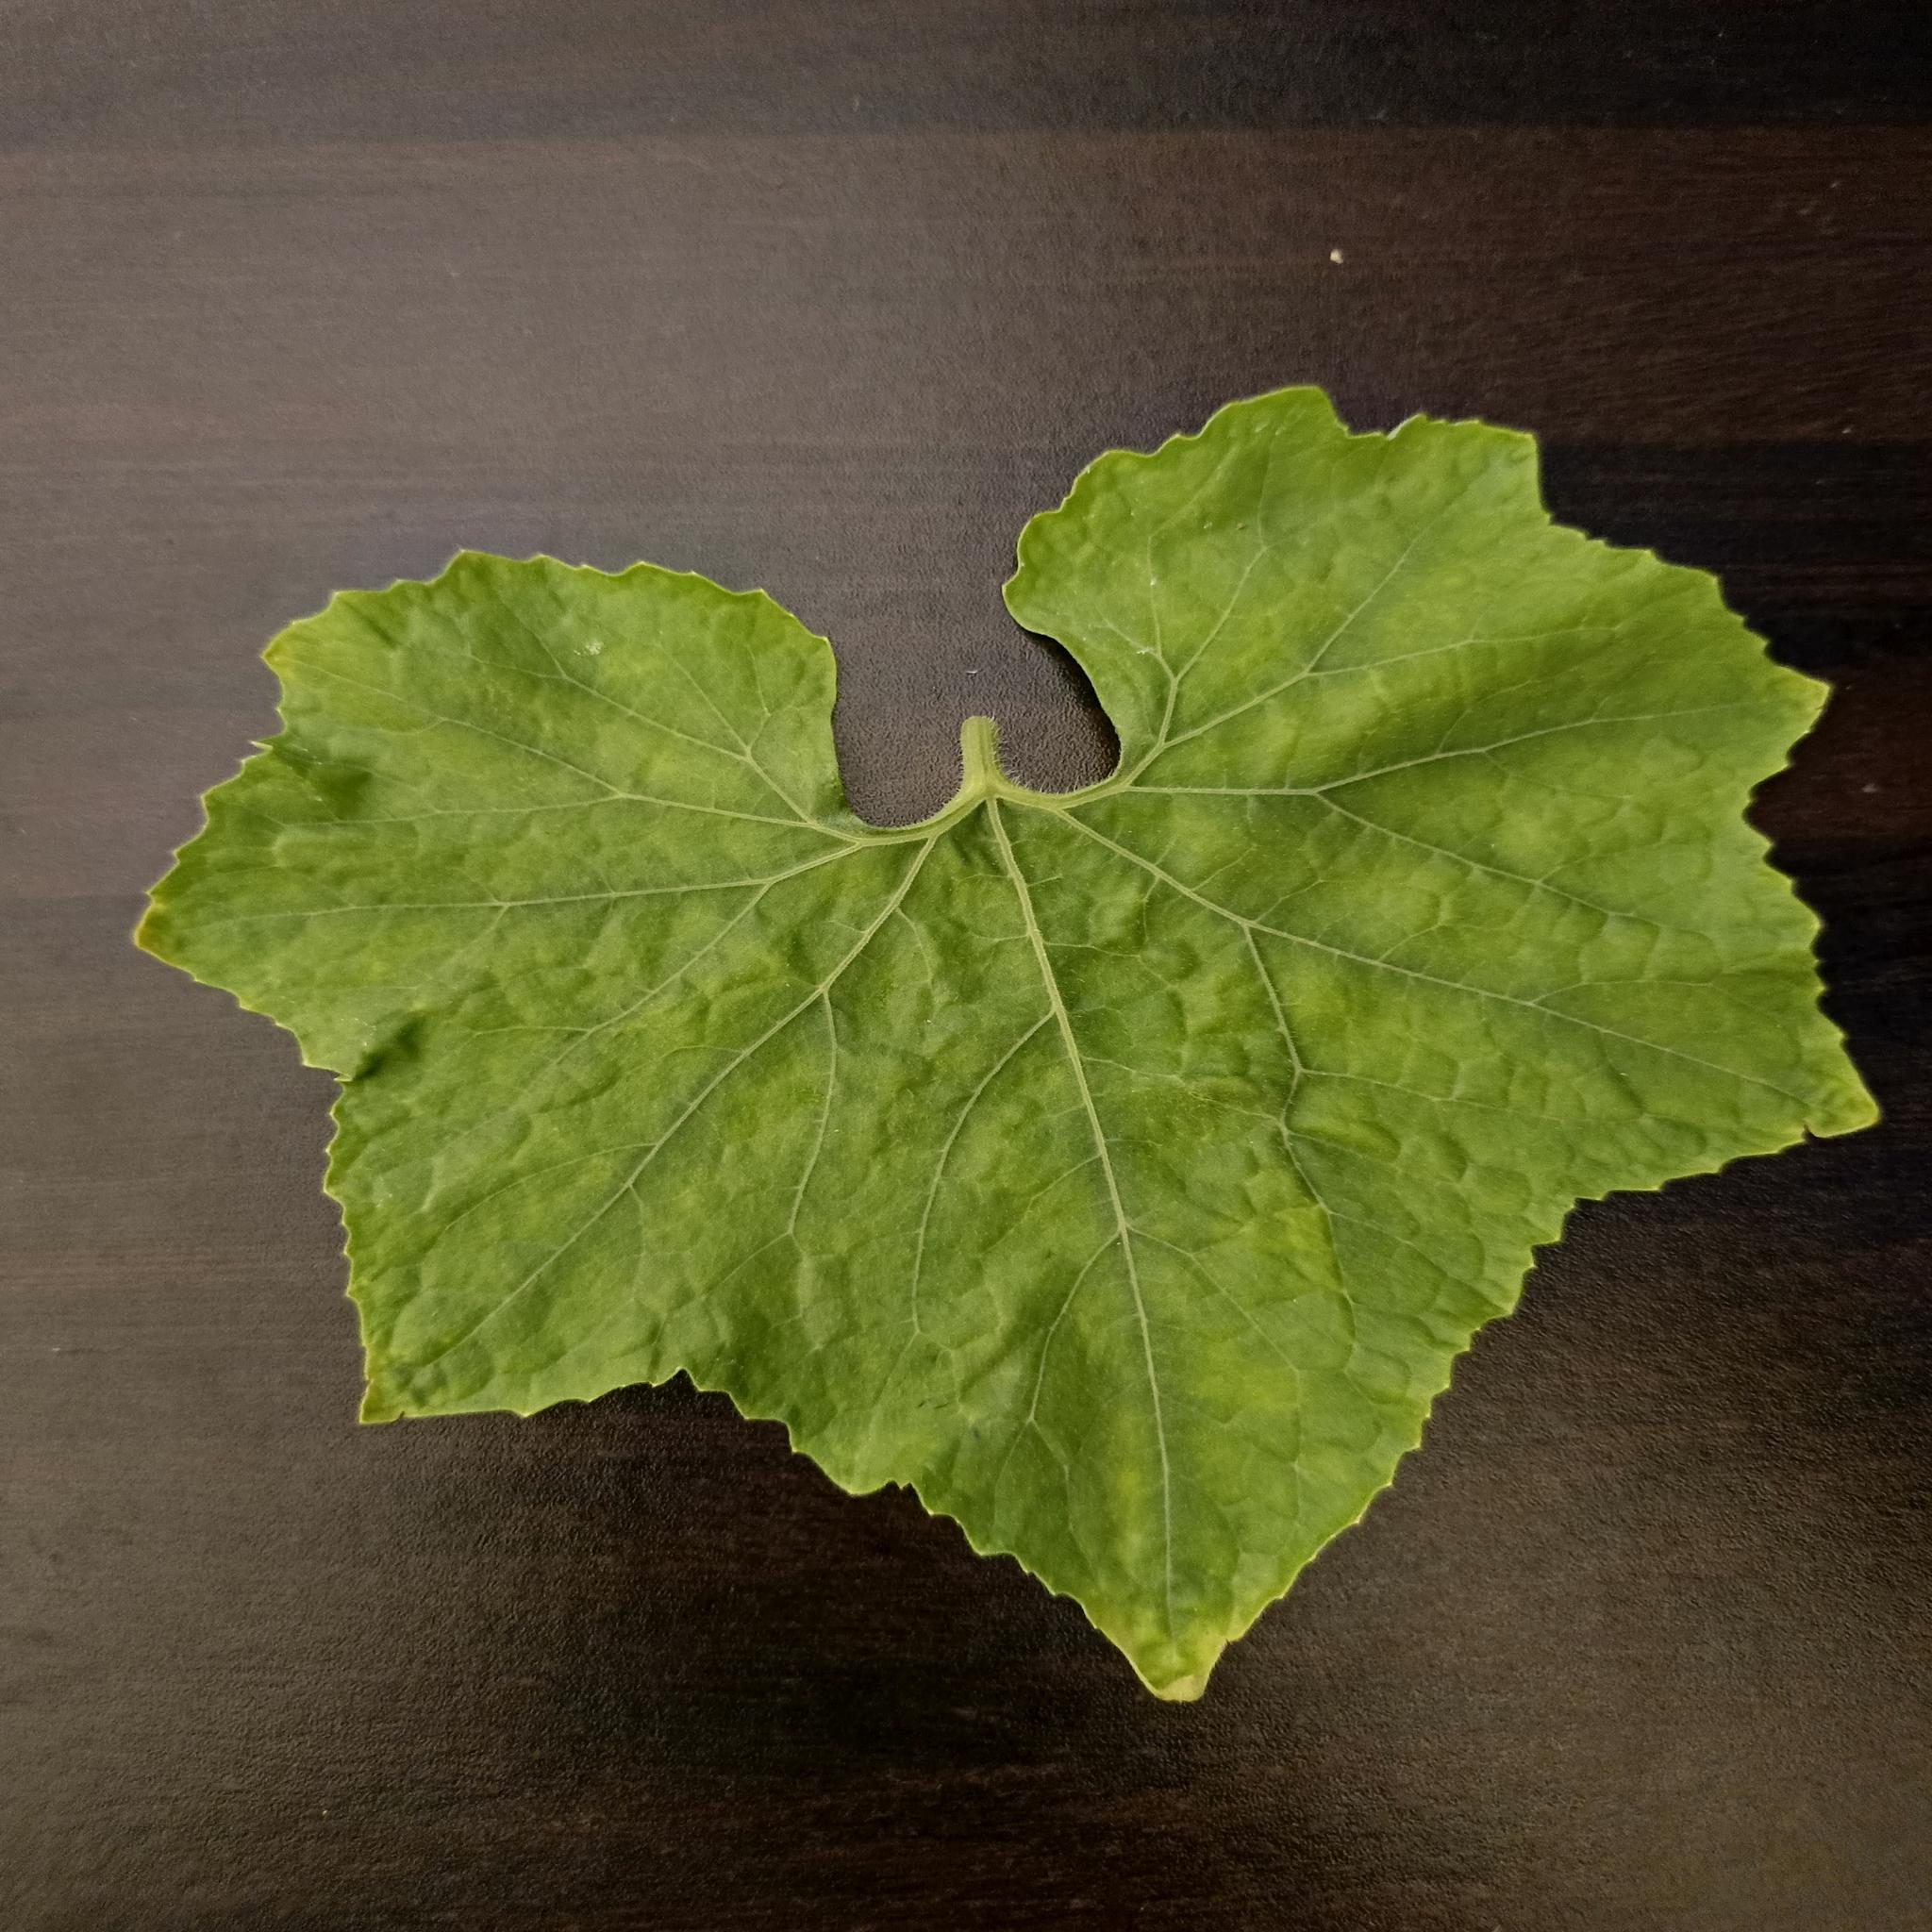
Label: Healthy